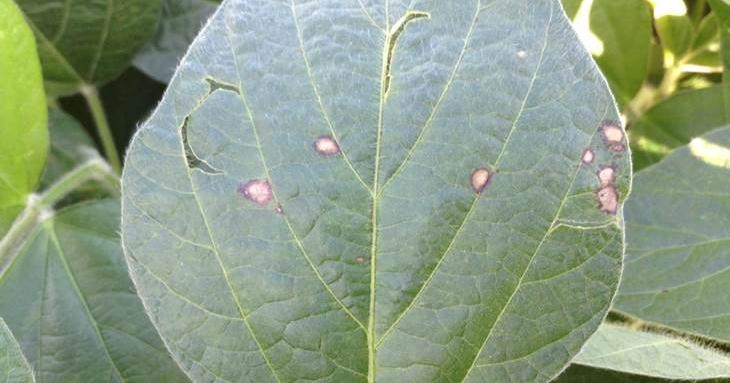
Plant: Soybean
Disease: soybean frog eye leaf spot